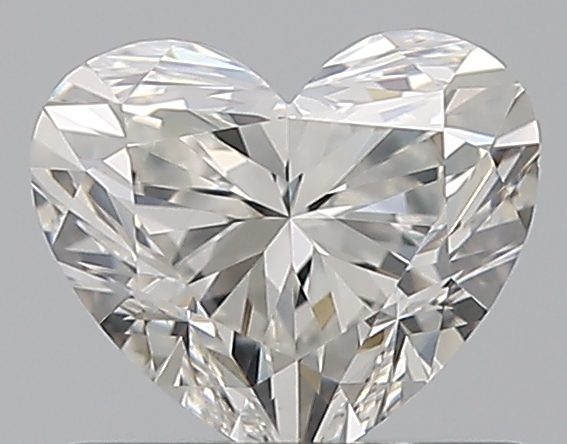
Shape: heart
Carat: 0.7
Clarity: VS2
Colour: G
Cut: EX
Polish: EX
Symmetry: EX
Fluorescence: N
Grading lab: GIA
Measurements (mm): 5.24 x 6.11 x 3.69